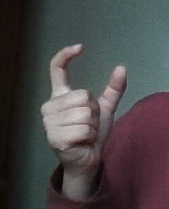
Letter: nun